Kevin Mahar

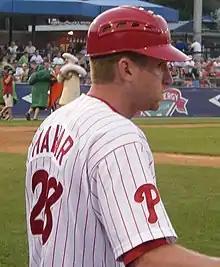
Mahar with the Reading Phillies in 2010

Kevin Eric Mahar (born June 8, 1981) is an American professional baseball former outfielder and current coach. He played in Major League Baseball (MLB) for the Texas Rangers in 2007.